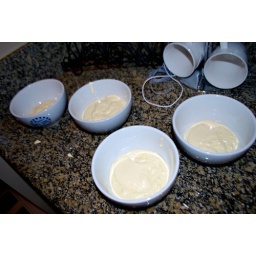
Placing the cake batter in different bowls for colors